Nakamatsu Station

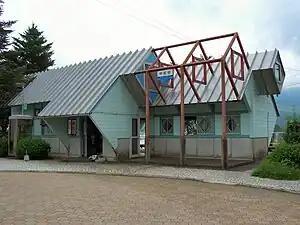
Station entrance

is a railway station in Minamiaso, Kumamoto Prefecture, Japan. It is on the Takamori Line, operated by the Minamiaso Railway.